Coahuila

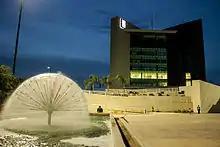
Torreón

Newspapers of Coahuila include: "El Diario de Coahuila", "El Guardián", "El Heraldo de Saltillo", "El Siglo de Torreón", "Esto del Norte", "La I (Laguna)", "la I (Saltillo)", "La Opinión Milenio", "La Voz de Coahuila (Monclova)", "Noticias de El Sol de la Laguna", "Vanguardia", "Zócalo (Monclova)", "Zócalo (Piedras Negras)", "Zócalo El Periódico de Saltillo", and "Zócalo Saltillo."